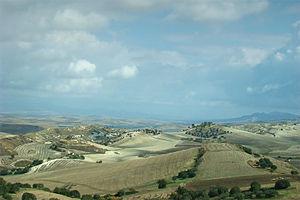
Dans les environs de San Michele di Ganzaria, Sicile, Italie.
San Michele di Ganzaria est une commune italienne de la province de Catane dans la région Sicile en Italie.